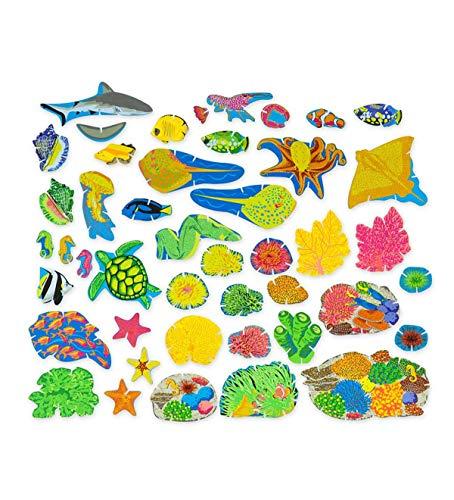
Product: HearthSong Coral Reef Connectagons…
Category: Toys & Games | Building Toys | Building Sets
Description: Coral reef creative construction set.
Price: $20.74
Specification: ProductDimensions:1.8x1.8x0.2inches|ItemWeight:1.3pounds|ShippingWeight:1.3pounds(Viewshippingratesandpolicies)|ASIN:B07GVMQRG2|Itemmodelnumber:732422|Manufacturerrecommendedage:4-12years